Wild boar

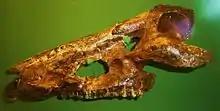
Skull of "Sus strozzii" (Museo di Storia Naturale di Firenze), a Pleistocene suid that was outcompeted by "S. scrofa"

MtDNA studies indicate that the wild boar originated from islands in Southeast Asia such as Indonesia and the Philippines, and subsequently spread onto mainland Eurasia and North Africa. The earliest fossil finds of the species come from both Europe and Asia, and date back to the Early Pleistocene. By the late Villafranchian, "S. scrofa" largely displaced the related "S. strozzii", a large, possibly swamp-adapted suid ancestral to the modern "S. verrucosus" throughout the Eurasian mainland, restricting it to insular Asia. Its closest wild relative is the bearded pig of Malacca and surrounding islands.